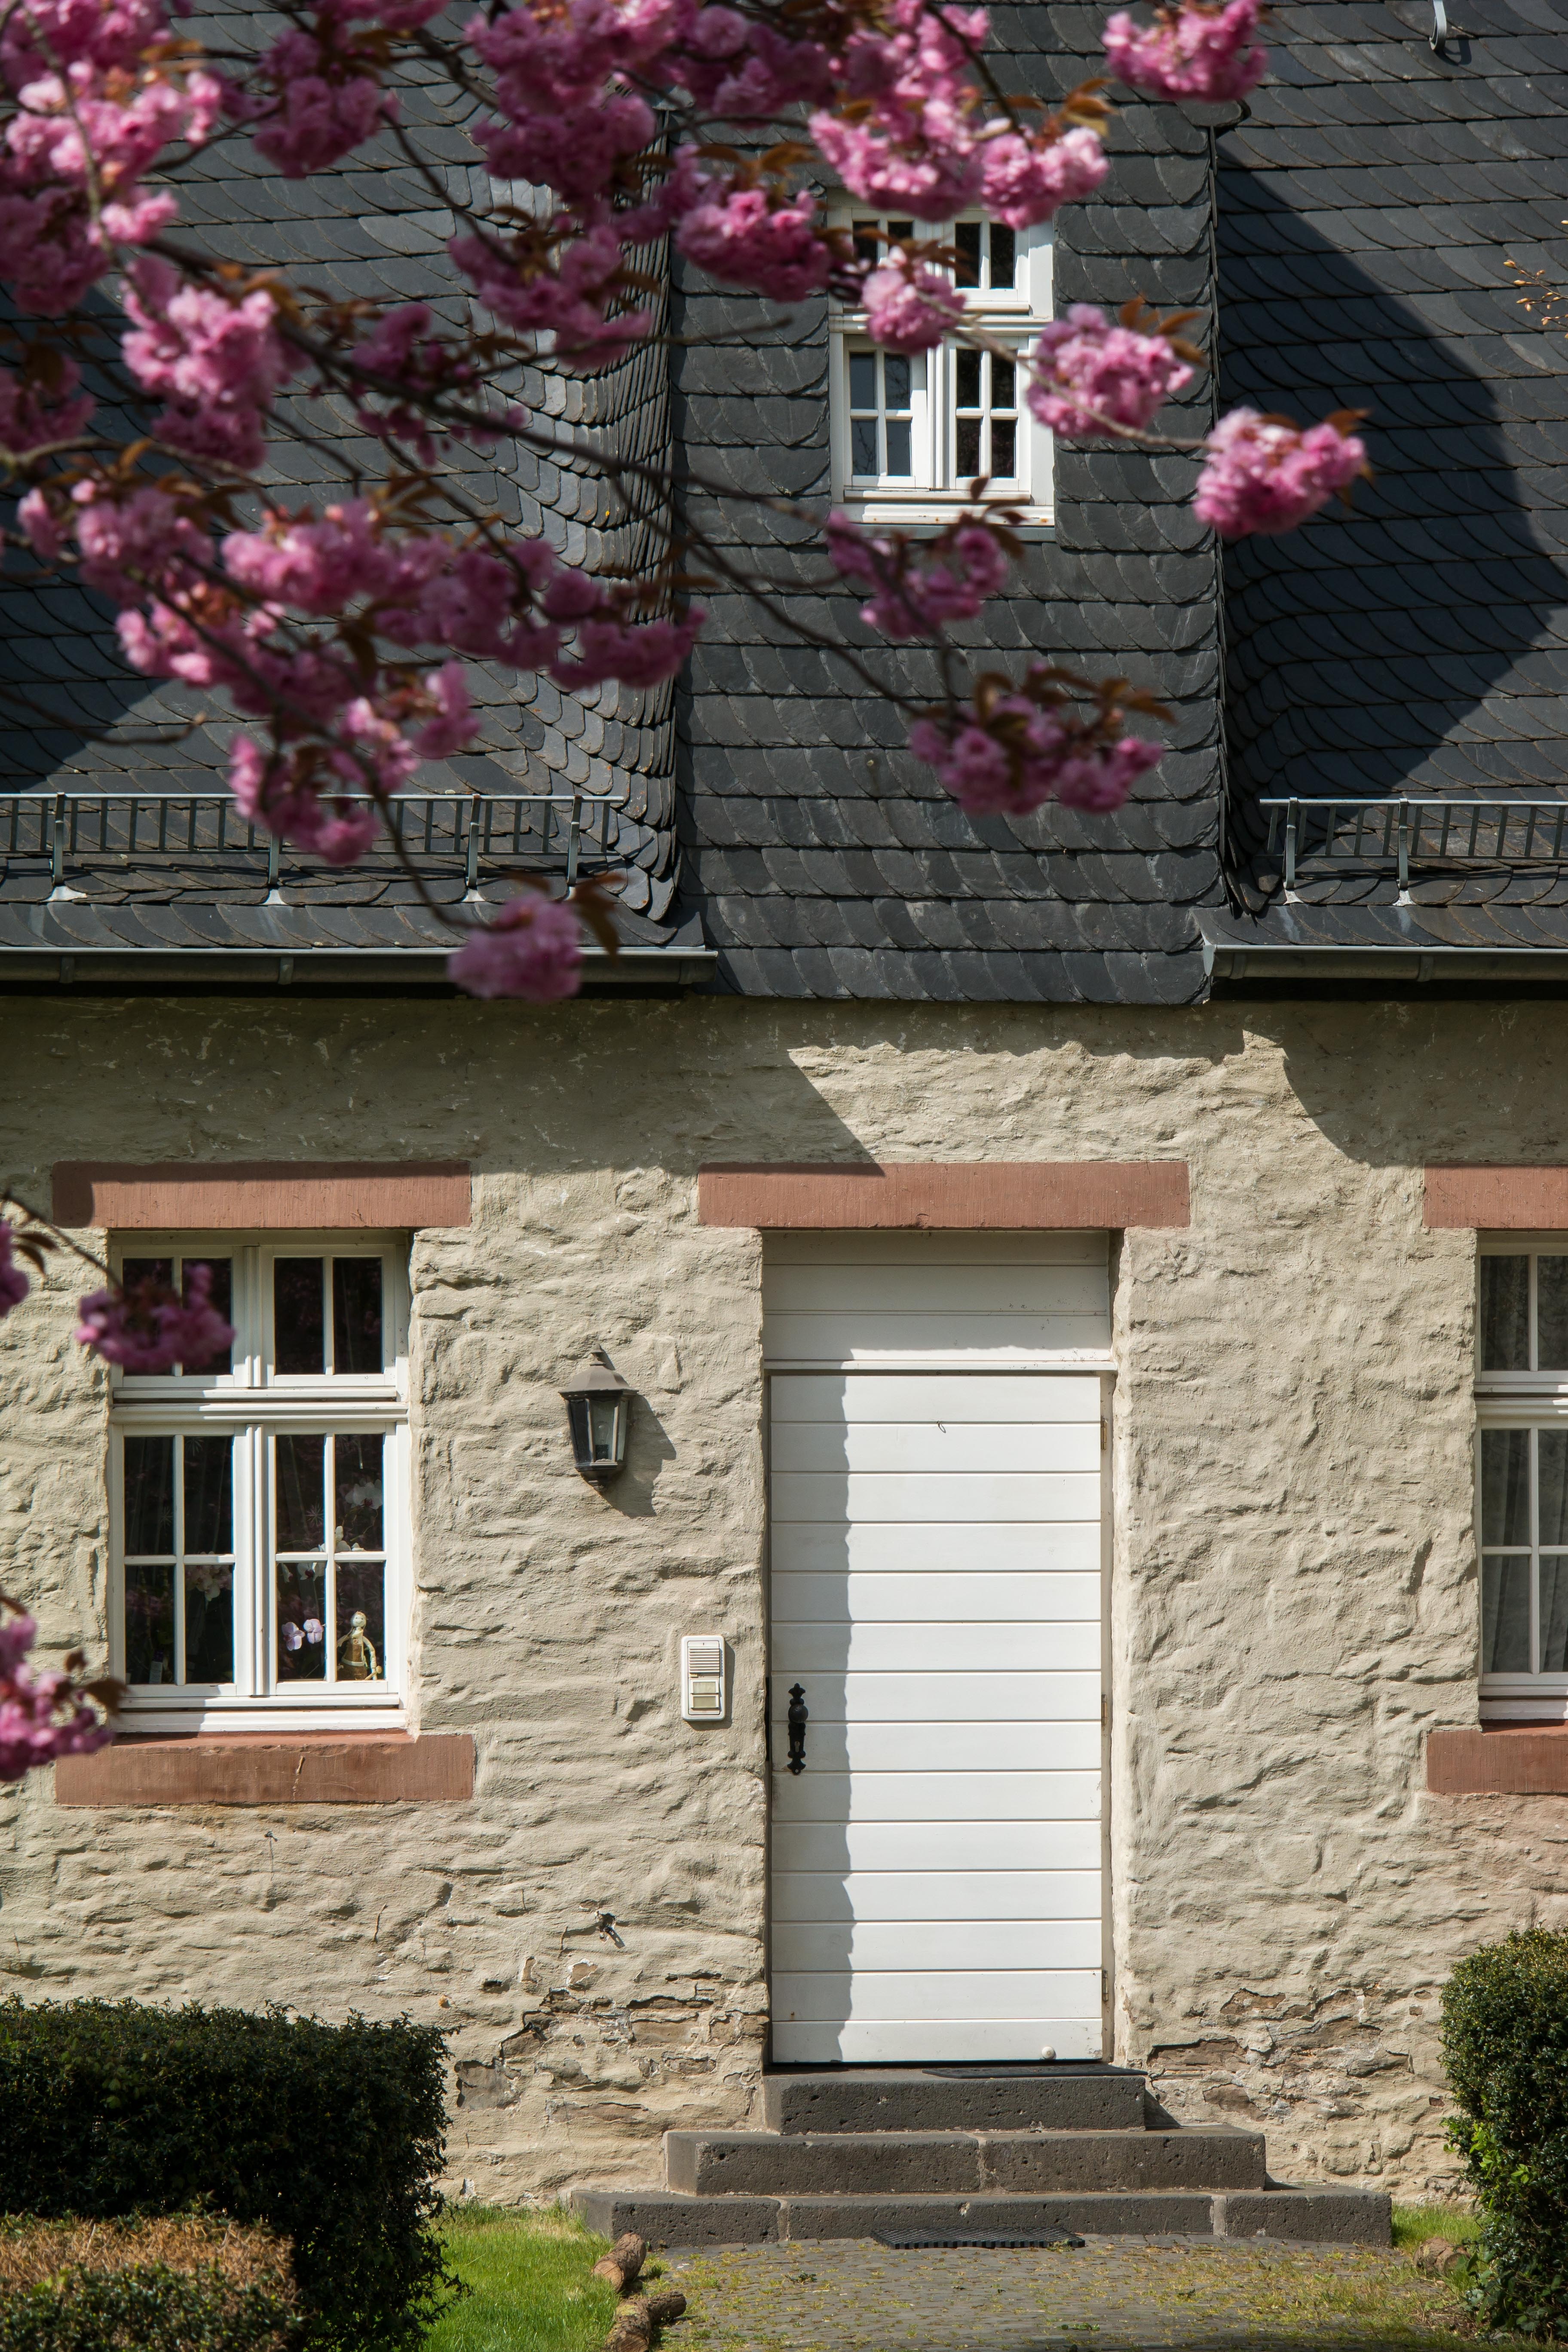
architecture, house, flower, window, building, home, wall, cottage, facade, door, cherry blossom, slate, front door, yard, input, historically, cherry, natural stone, bad m nstereifel, residential area